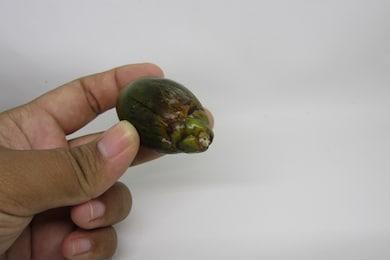
Label: others